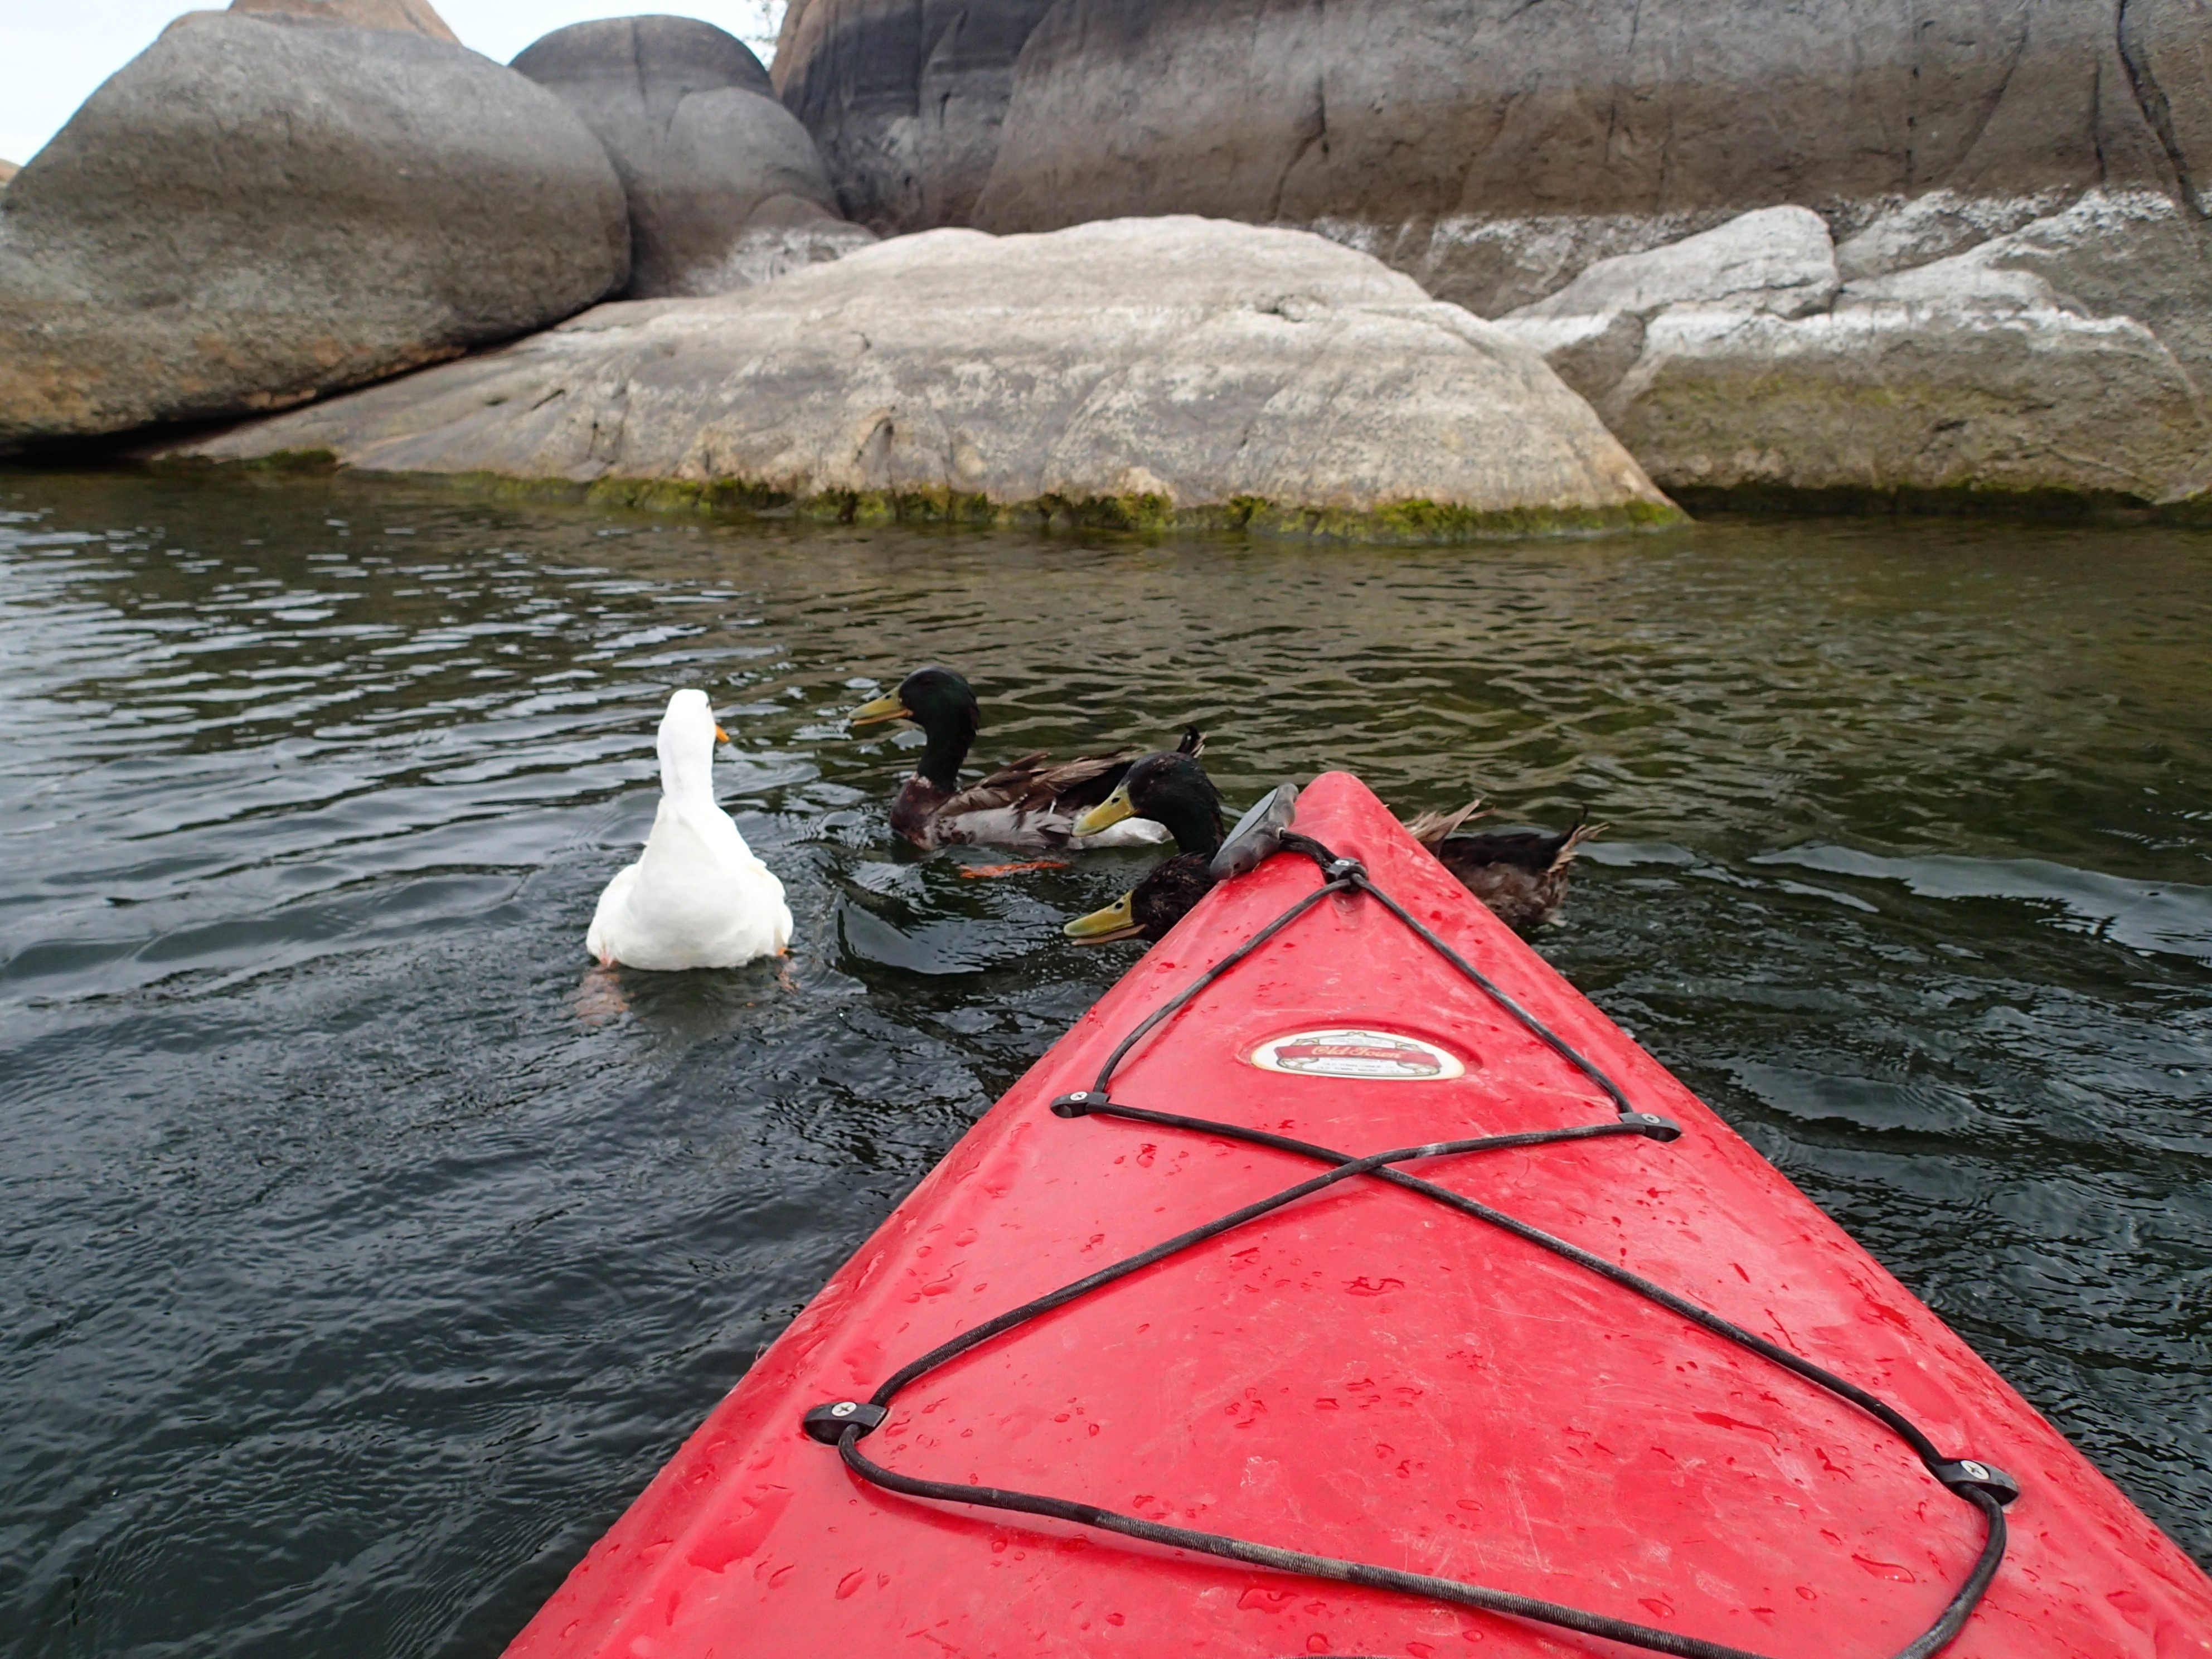
sea, boat, canoe, paddle, vehicle, kayak, sports equipment, boating, kayaking, watercraft, canoeing, dinghy, sea kayak, watercraft rowing